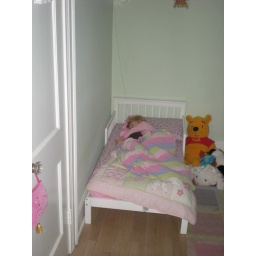
first night in big girl bed